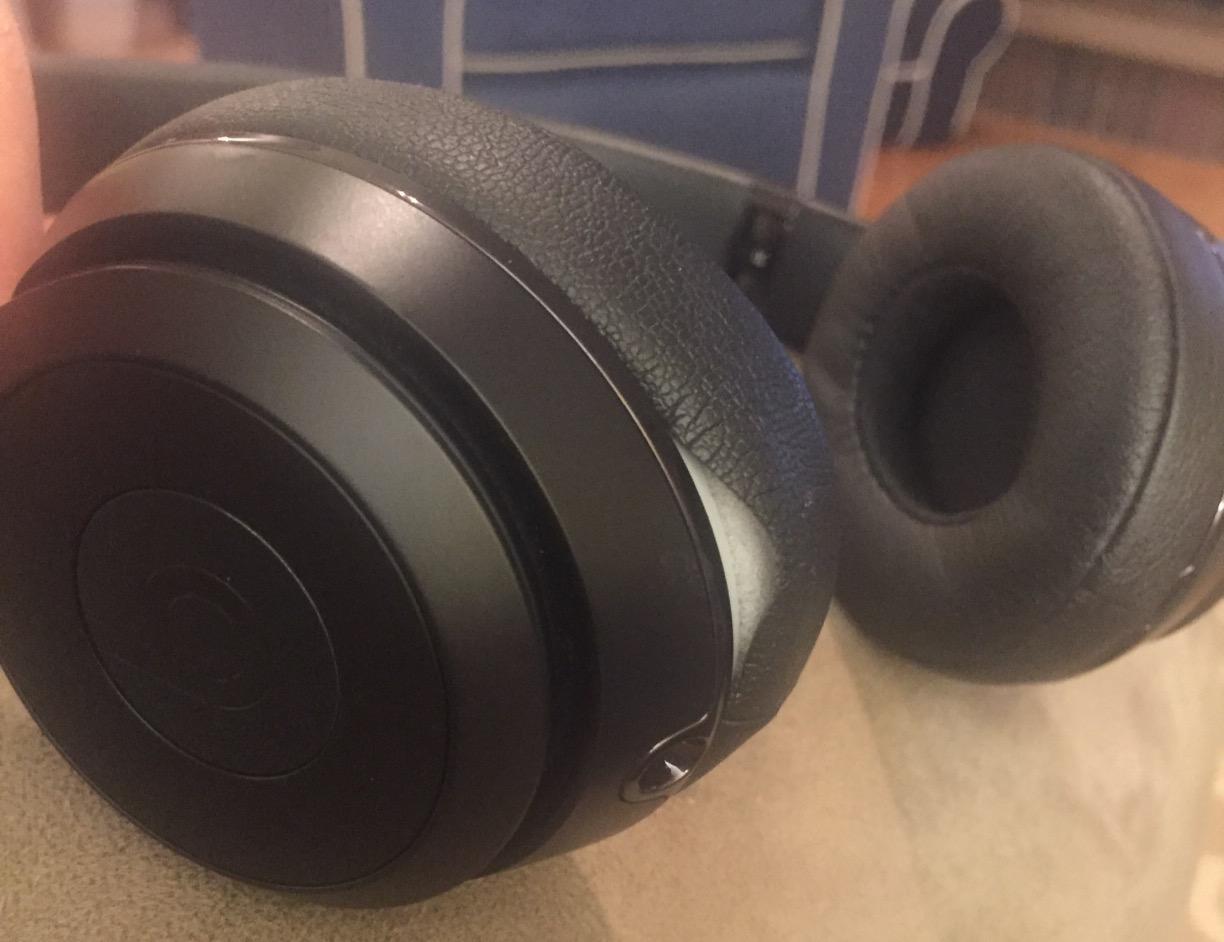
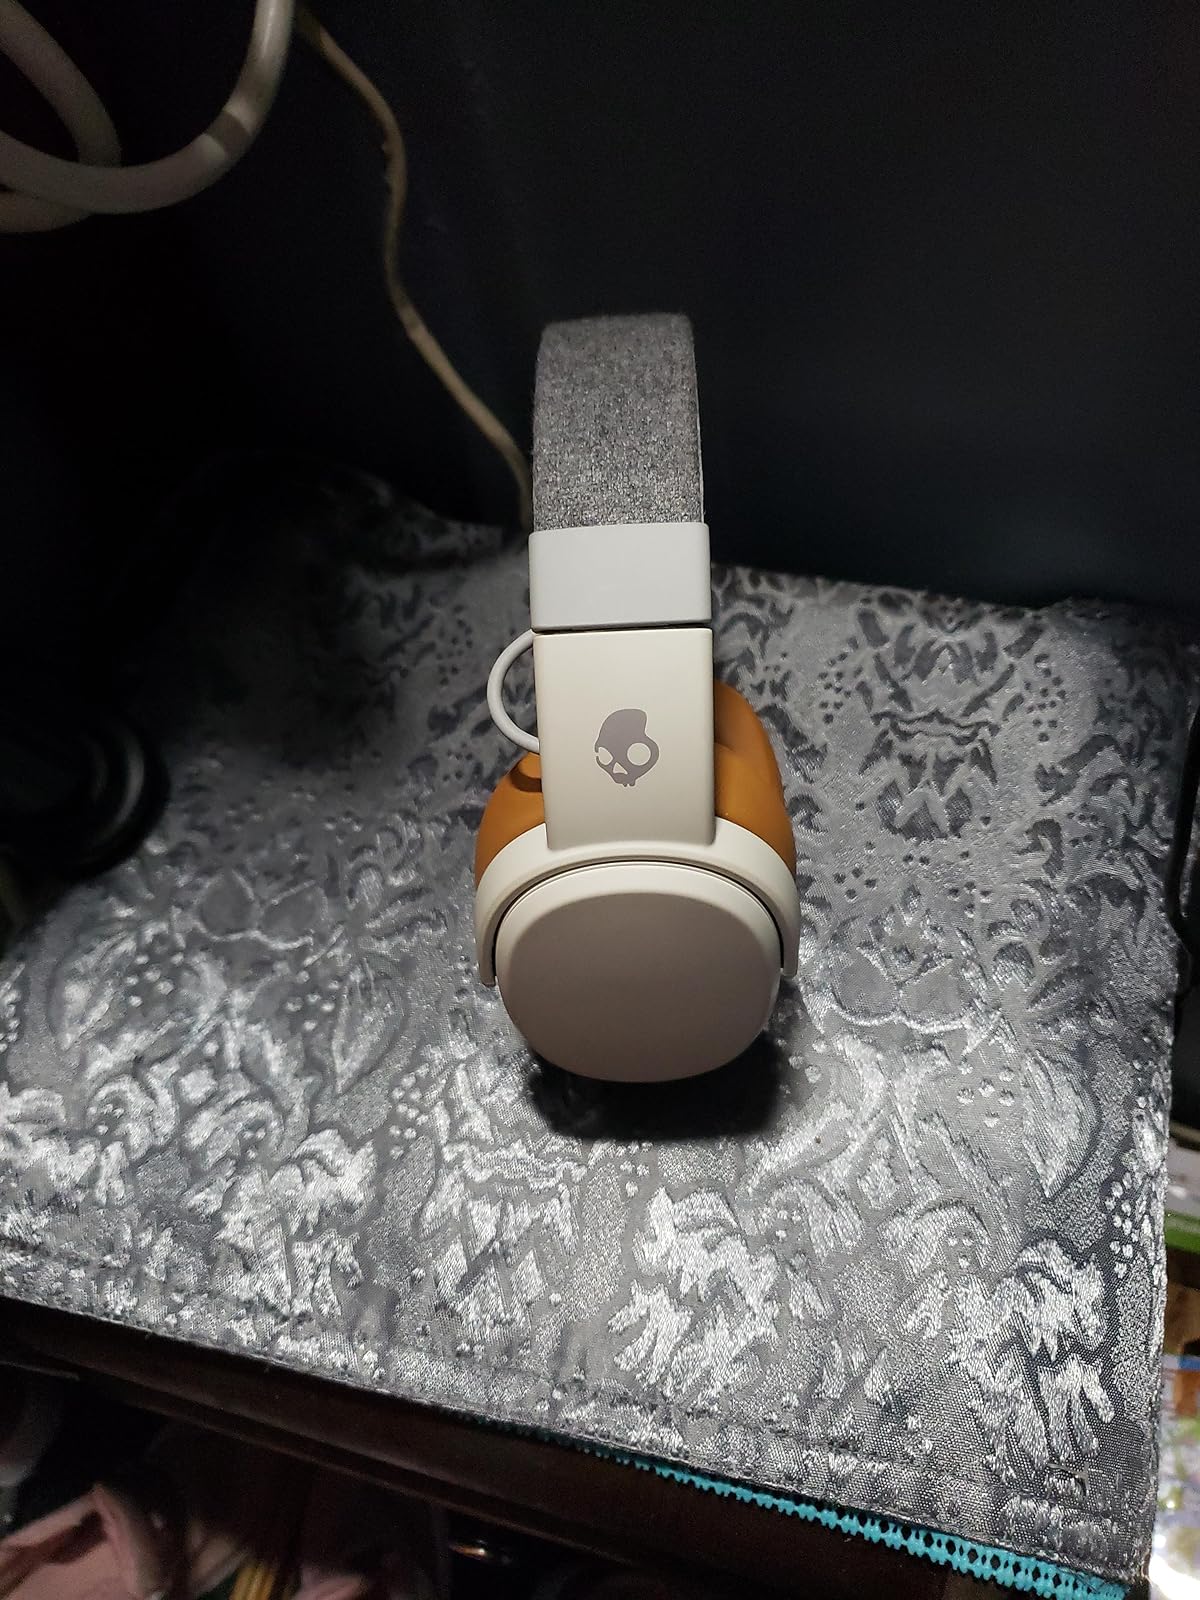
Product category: headphones
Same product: no